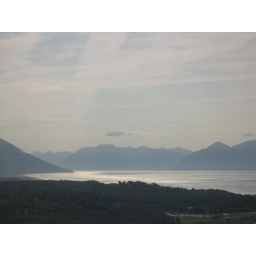
mountains near anchorage from the plane